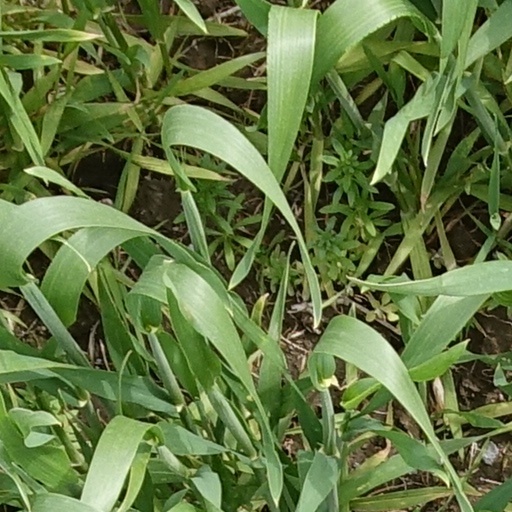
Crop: wheat